Yellow dune

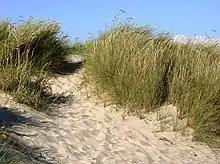
A yellow dune with "Ammophila arenaria" in Grenen, Denmark.

Yellow dunes are sand dunes that develop after the first set of embryo dunes appear. They have an average depth of about 5m and are composed primarily of sand. They are so named because their lack of humus gives them a yellow color.